Halloween

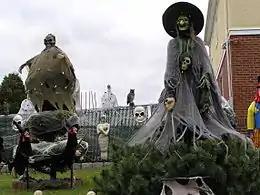
At Halloween, yards, public spaces, and some houses may be decorated with traditionally macabre symbols including skeletons, ghosts, cobwebs, headstones, and witches.

It was not until after mass Irish and Scottish immigration in the 19th century that Halloween became a major holiday in America. Most American Halloween traditions were inherited from the Irish and Scots, though "In Cajun areas, a nocturnal Mass was said in cemeteries on Halloween night. Candles that had been blessed were placed on graves, and families sometimes spent the entire night at the graveside". Originally confined to these immigrant communities, it was gradually assimilated into mainstream society and was celebrated coast to coast by people of all social, racial, and religious backgrounds by the early 20th century. Then, through American influence, these Halloween traditions spread to many other countries by the late 20th and early 21st century, including to mainland Europe and some parts of the Far East.